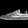
Label: Sneaker